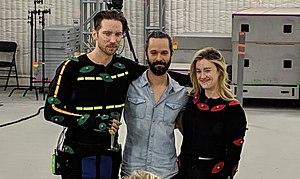
Troy Baker, né le 1ᵉʳ avril 1976 à Dallas au Texas, est un acteur surtout spécialisé dans le doublage et musicien américain.
Ashley Johnson, née le 9 août 1983 à Camarillo, est une actrice et chanteuse américaine.